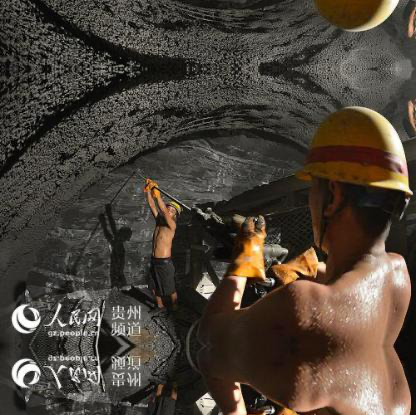
Objects in the image:
label: helmet
label: helmet
label: helmet